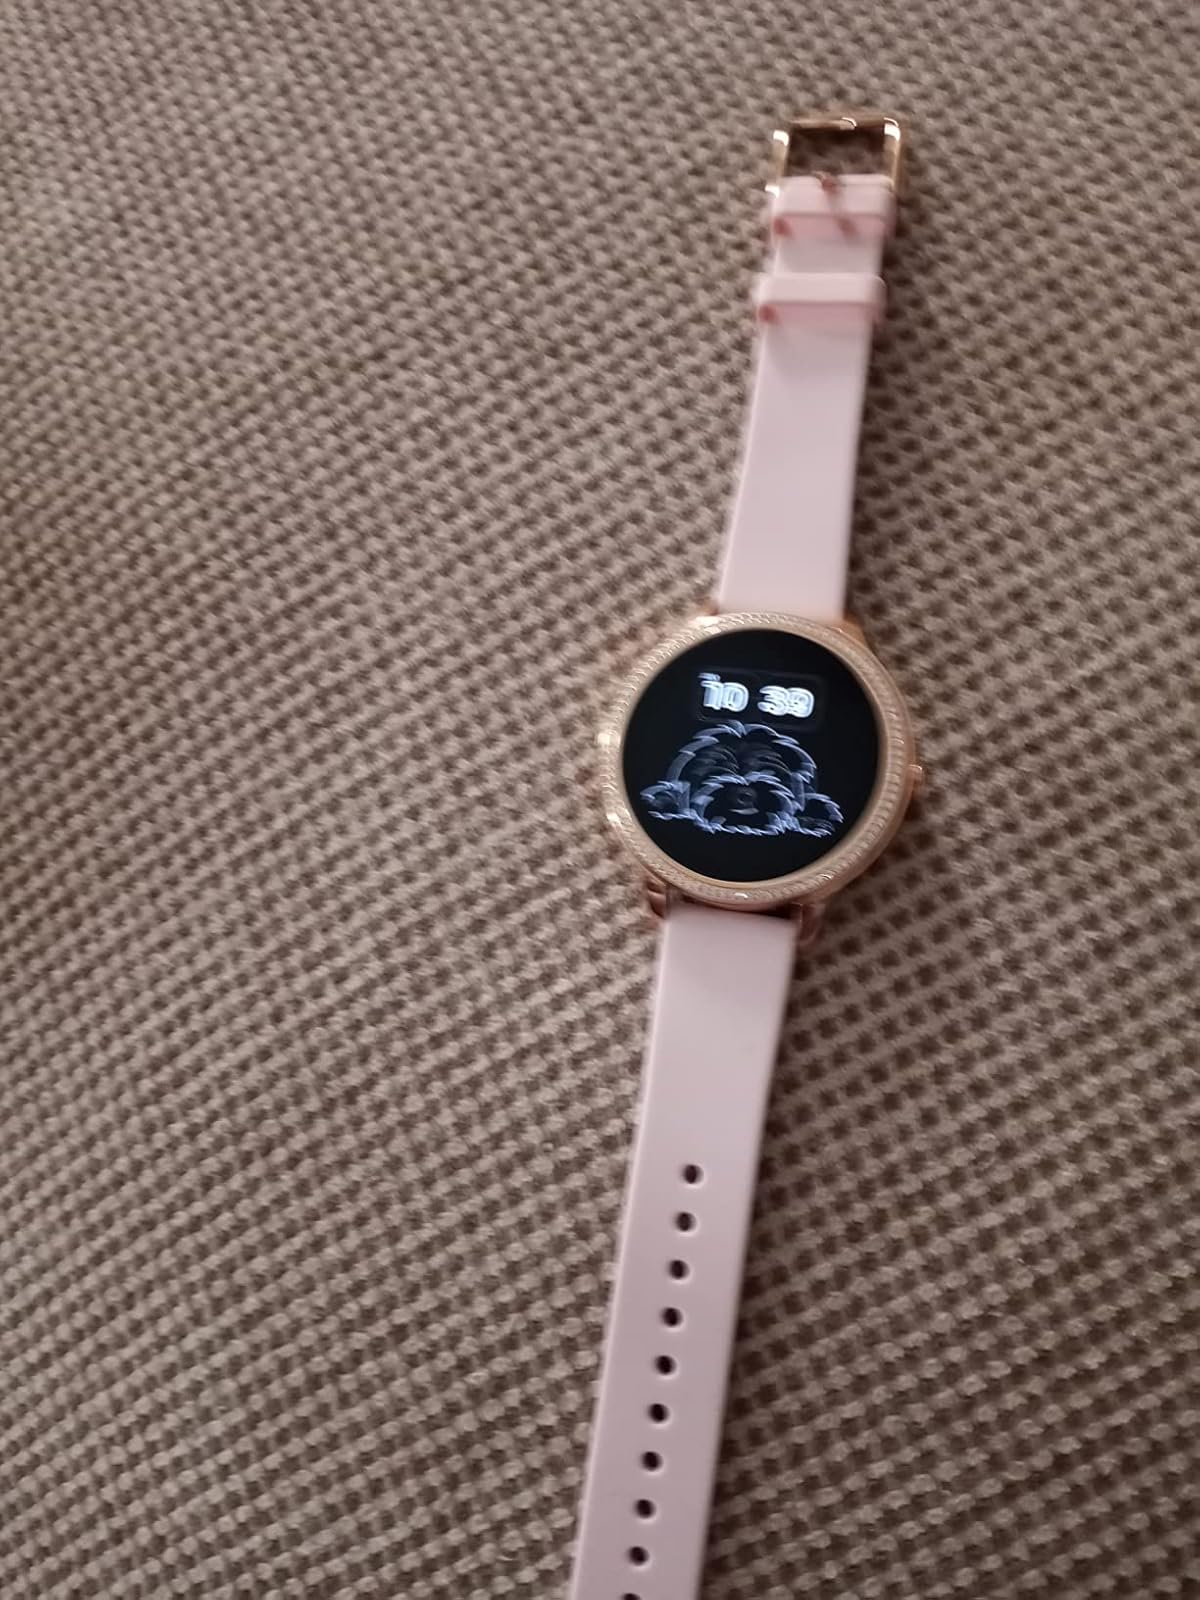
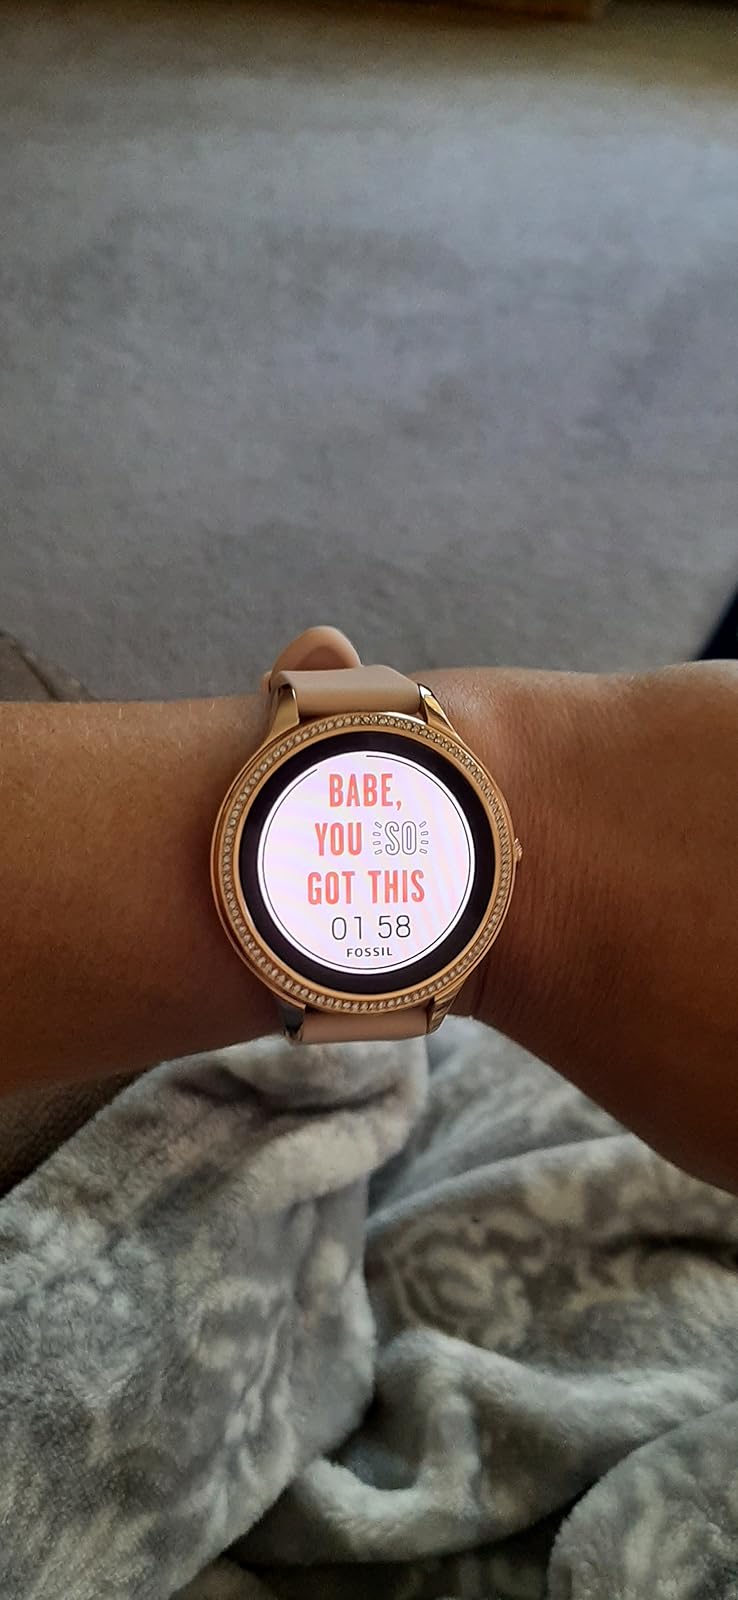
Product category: smartwatch
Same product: yes